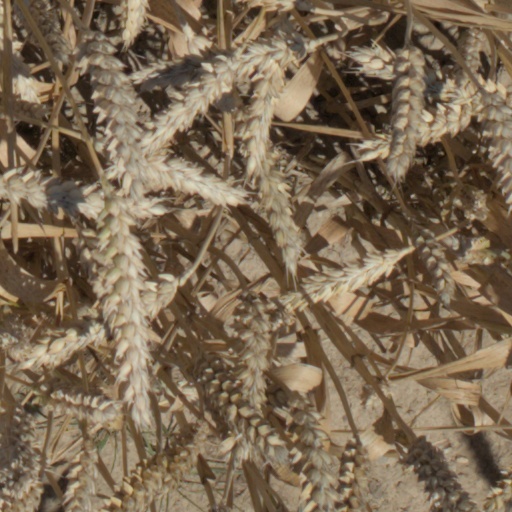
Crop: wheat